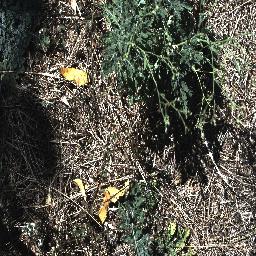
Label: parthenium